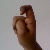
The image shows a hand gesture representing the letter 'X' in Indian Sign Language.